William Sterling Parsons

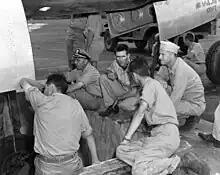
Parsons (right) supervises loading of Little Boy into the bomb bay of "Enola Gay".

Groves, among others, felt that Parsons had a tendency to fill positions with naval officers. There was some aspect of service parochialism, and Parsons believed that involvement in the Manhattan Project would be important for the future of the Navy, but it was also due to the difficulty of getting highly skilled people from any source in wartime. Parsons simply found it easiest to get them through Navy channels. Lieutenant Commander Norris Bradbury said that he did not wish to join Project Y, but was soon on his way to Los Alamos anyway. Parsons recruited Commander Francis Birch, who replaced McMillan at Anchor Ranch. Commander Frederick Ashworth was a naval ordnance officer and aviator who was senior aviator at Dahlgren when he was brought in to work on the delivery side. By the end of the war, there were 41 Naval officers at Los Alamos.